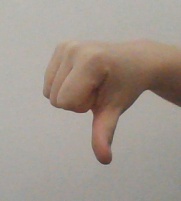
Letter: waw